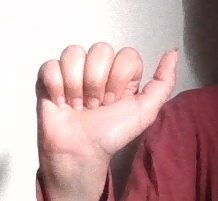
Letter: dhad